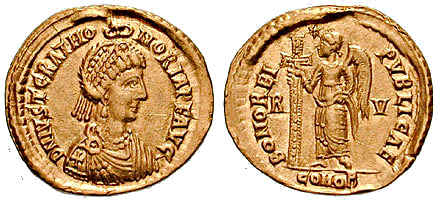
จัสตา กราตา โฮโนเรีย

จัสตา กราตา โฮโนเรีย () จัสตา กราตา โฮโนเรียเป็นพระขนิษฐาของValentinian III|จักรพรรดิวาเล็นติเนียนที่ 3 แห่งจักรวรรดิโรมันตะวันตก จากเหรียญกษาปณ์ทำให้ทราบได้ว่าโฮโนเรียได้รับแต่งตั้งให้เป็น “ออกัสตา” ซึ่งเป็นตำแหน่งสำหรับสตรีเทียบเท่าตำแหน่ง “ออกัสตัส”
== ประวัติ ==
โฮโนเรียเป็นพระราชธิดาองค์เดียวของจักรพรรดิคอนสแตนติอัสที่ 3 และ Galla Placidia|กาลลา พลาซิเดีย โฮโนเรียมีพระเชษฐาร่วมพระมารดาคนหนึ่งจากการแต่งงานครั้งแรกของพลาซิเดียกับ Ataulf ผู้เป็นวิซิกอธ ทีโอโดเซียสพระเชษฐาร่วมพระมารดาประสูติที่บาร์เซโลนาในปี ค.ศ. 414 แต่มาสิ้นพระชนม์ในปีต่อมาซึ่งเท่ากับเป็นการสิ้นสุดของสายโรมัน-วิซิกอธ Profile of Ataulf in "Medieval Lands" by Charles Cawley แต่โฮโนเรียมีพระเชษฐาValentinian III|จักรพรรดิวาเล็นติเนียนที่ 3 ร่วมพระราชบิดามารดาผู้ประสูติเมื่อปี ค.ศ. 419 นักประวัติศาสตร์Paul the Deacon|พอลเดอะดีคอนกล่าวถึงโฮโนเรียก่อนในบรรดาพระราชโอรสธิดาที่ทำให้สันนิษฐานได้ว่าพระองค์ทรงเป็นลูกคนโตที่สุด Profile of Constantius III in "Medieval Lands" by Charles Cawley
Galla Placidia|กาลลา พลาซิเดียเป็นพระราชธิดาของจักรพรรดิธีโอโดเซียสที่ 1 กับพระมเหสีองค์ที่สอง Her profile in "Medieval Lands" by Charles Cawley พระเชษฐาองค์โตของพลาซิเดียสิ้นพระชนม์ตั้งแต่อยังทรงพระเยาว์ พระราชมารดาเสด็จสวรรคตเมื่อทรงให้กำเนิดทารกในปี ค.ศ. 394 Galla Placidia|กาลลา พลาซิเดียเป็นลูกพี่ลูกน้องทางพระราชบิดากับจักรพรรดิโฮโนริอัส
โฮโนเรียได้ชื่อว่าเป็นผู้มีความทะเยอทะยานและมีพฤติกรรมสำส่อนทางเพศ และใช้ความเป็นสตรีในการสร้างความก้าวหน้าให้แก่ตนเอง โฮโนเรียทรงถือว่าพระเชษฐาของพระองค์เป็นผู้ที่อ่อนแอและเกียจคร้าน โฮโนเรียจึงล่อลวงเสนาบดียูเจเนียสด้วยมนตร์เสน่ห์และสมรู้ร่วมคิดกันในการวางแผนปลงพระชนม์พระเชษฐาเพื่อชิงราชบัลลังก์ แต่มาถูกเปิดเผยเสียก่อน ยูเจเนียสถูกประหารชีวิต ขณะที่โฮโนเรียถูกส่งไปเข้าไปอยู่ในคอนแวนต์ที่คอนสแตนติโนเปิลตามที่Galla Placidia|กาลลา พลาซิเดียร้องขอชีวิต
โฮโนเรียพยายามหลบหนีหลายครั้งแต่ก็ไม่สำเร็จ พระเชษฐาจึงทรงจับโฮโนเรียให้สมรสกับวุฒิสภาโรมัน|สมาชิกวุฒิสภาโรมัน โฮโนเรียพยายามหาทางเลี่ยงโดยหันไปให้อัตติลาช่วยโดยการส่งสาส์นถึงพระองค์พร้อมกับแหวนหมั้นในฤดูใบไม้ผลิของปี ค.ศ. 450 โฮโนเรียอาจจะมิได้ตั้งใจที่เสนอการแต่งงาน แต่อัตติลาตีความหมายของการสื่อสารดังว่าและยอมตกลง โดยขอดินแดนครึ่งหนึ่งของจักรวรรดิโรมันตะวันตกเป็นสินสอดทองหมั้น เมื่อจักรพรรดิวาเล็นติเนียนทราบแผน แทนที่จะทรงสั่งให้ฆ่าโฮโนเรีย พระองค์ก็ทรงสั่งเนรเทศตามคำร้องของของพระราชมารดาGalla Placidia|กาลลา พลาซิเดีย และแล้วก็ทรงส่งพระราชสาส์นไปถึงอัตติลาปฏิเสธความถูกต้องของการขอแต่งงานของโฮโนเรียอย่างแข็งขัน แต่อัตติลาผู้ทรงตั้งใจมานานแล้วที่จะรุกรานโรมก็ทรงส่งราชทูตไปยังราเวนนาเพื่อไปประกาศความบริสุทธิ์ของโฮโนเรีย และยืนยันว่าการขอแต่งงานของโฮโนเรียเป็นสิ่งที่ถูกต้อง และพระองค์จะทรงเดินทางมารับโฮโนเรียผู้ที่ทรงถือว่าเป็นของพระองค์อย่างถูกต้อง ในปี ค.ศ. 451 อัตติลาจึงใช้ข้ออ้างนี้เดินทางเข้ามารุกรานโรมในฐานะ “สามีผู้ถูกทรยศ” แต่โรมรอดตัวมาได้วยความช่วยเหลือของวิซิกอธ อัตติลาจึงไม่ได้ช่วยโฮโนเรีย และในที่สุดโฮโนเรียก็ถูกส่งตัวกลับโรม แต่จักรพรรดิวาเล็นติเนียนทรงพยายามเลี่ยงข้อครหาโดยมิได้ทรงสั่งให้ประหารชีวิต แต่ก็ไม่ทรงต้องการที่จะเนรเทศโฮโนเรียอีก ในที่สุดโฮโนเรียก็ต้องสมรสกับสมาชิกวุฒิสภาเฟลเวียส บัสซัส เฮอร์คิวลานัสผู้ที่พยายามหลีกเลี่ยงมาตั้งแต่แรก
== อ้างอิง ==
== ดูเพิ่ม ==
* อัตติลา
== แหล่งข้อมูลอื่น ==
* "Justa Grata Honoria" by J.&nbsp;B.&nbsp;Bury
* Scheming princess behind Empire's fall - Article from CNN by Mark S. Longo.
หมวดหมู่:บุคคลในคริสต์ศตวรรษที่ 5